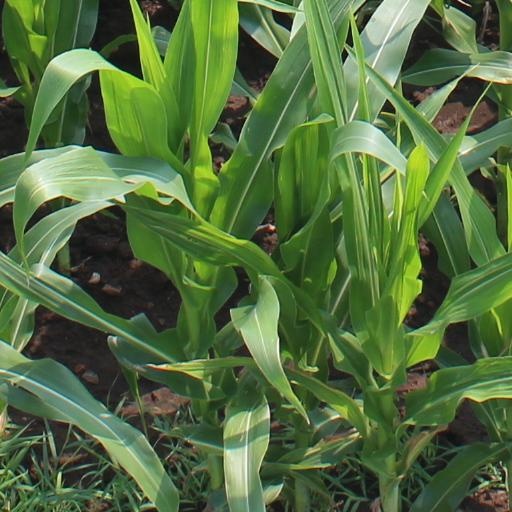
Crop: maize; corn